Falkland Town Hall

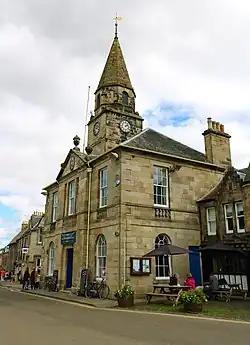
Falkland Town Hall

Falkland Town Hall is a municipal building in the High Street, Falkland, Fife, Scotland. The structure, which has been converted for use as offices and as shops, is a Category A listed building.